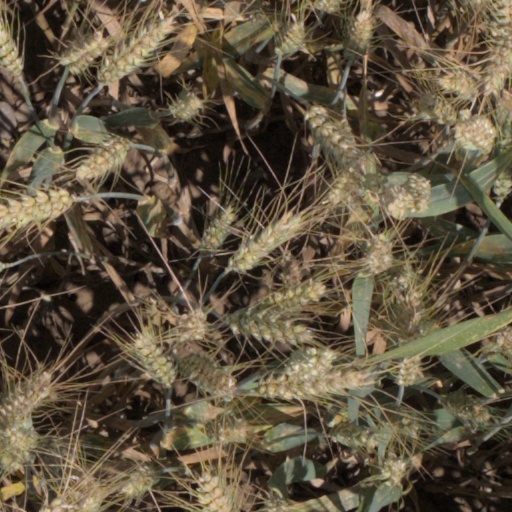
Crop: wheat